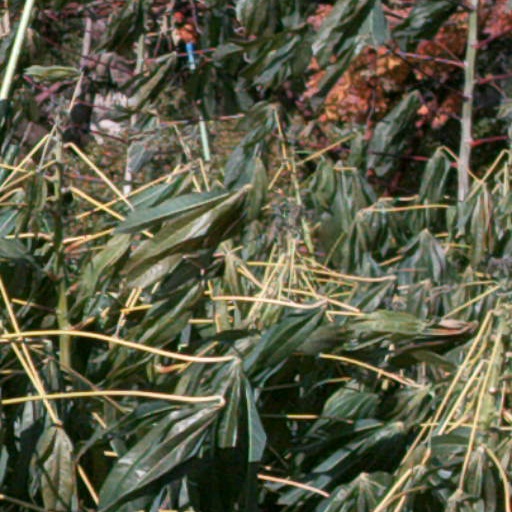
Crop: cassava